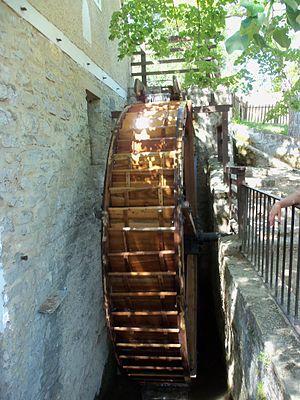
Moulin à eau à Örvényes, Hongrie
Örvényes est un village et une commune du comitat de Veszprém en Hongrie.